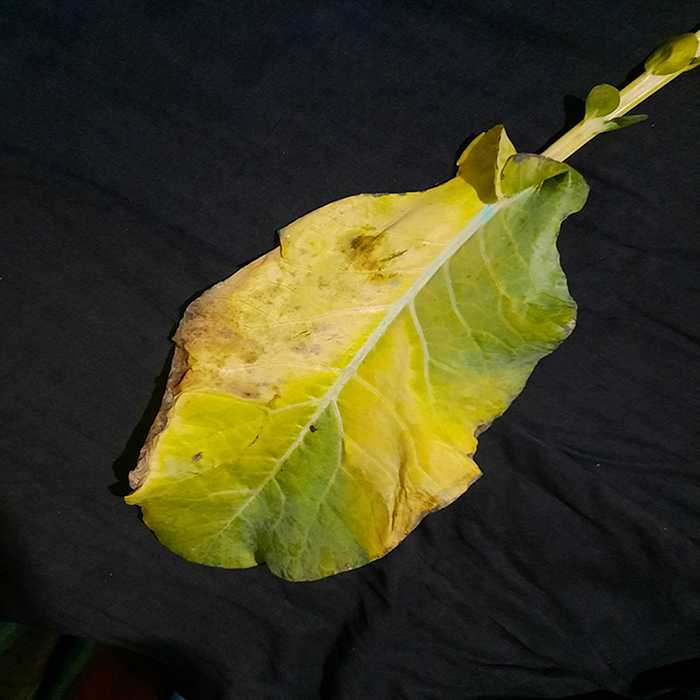
Plant: Cauliflower
Label: Black Rot